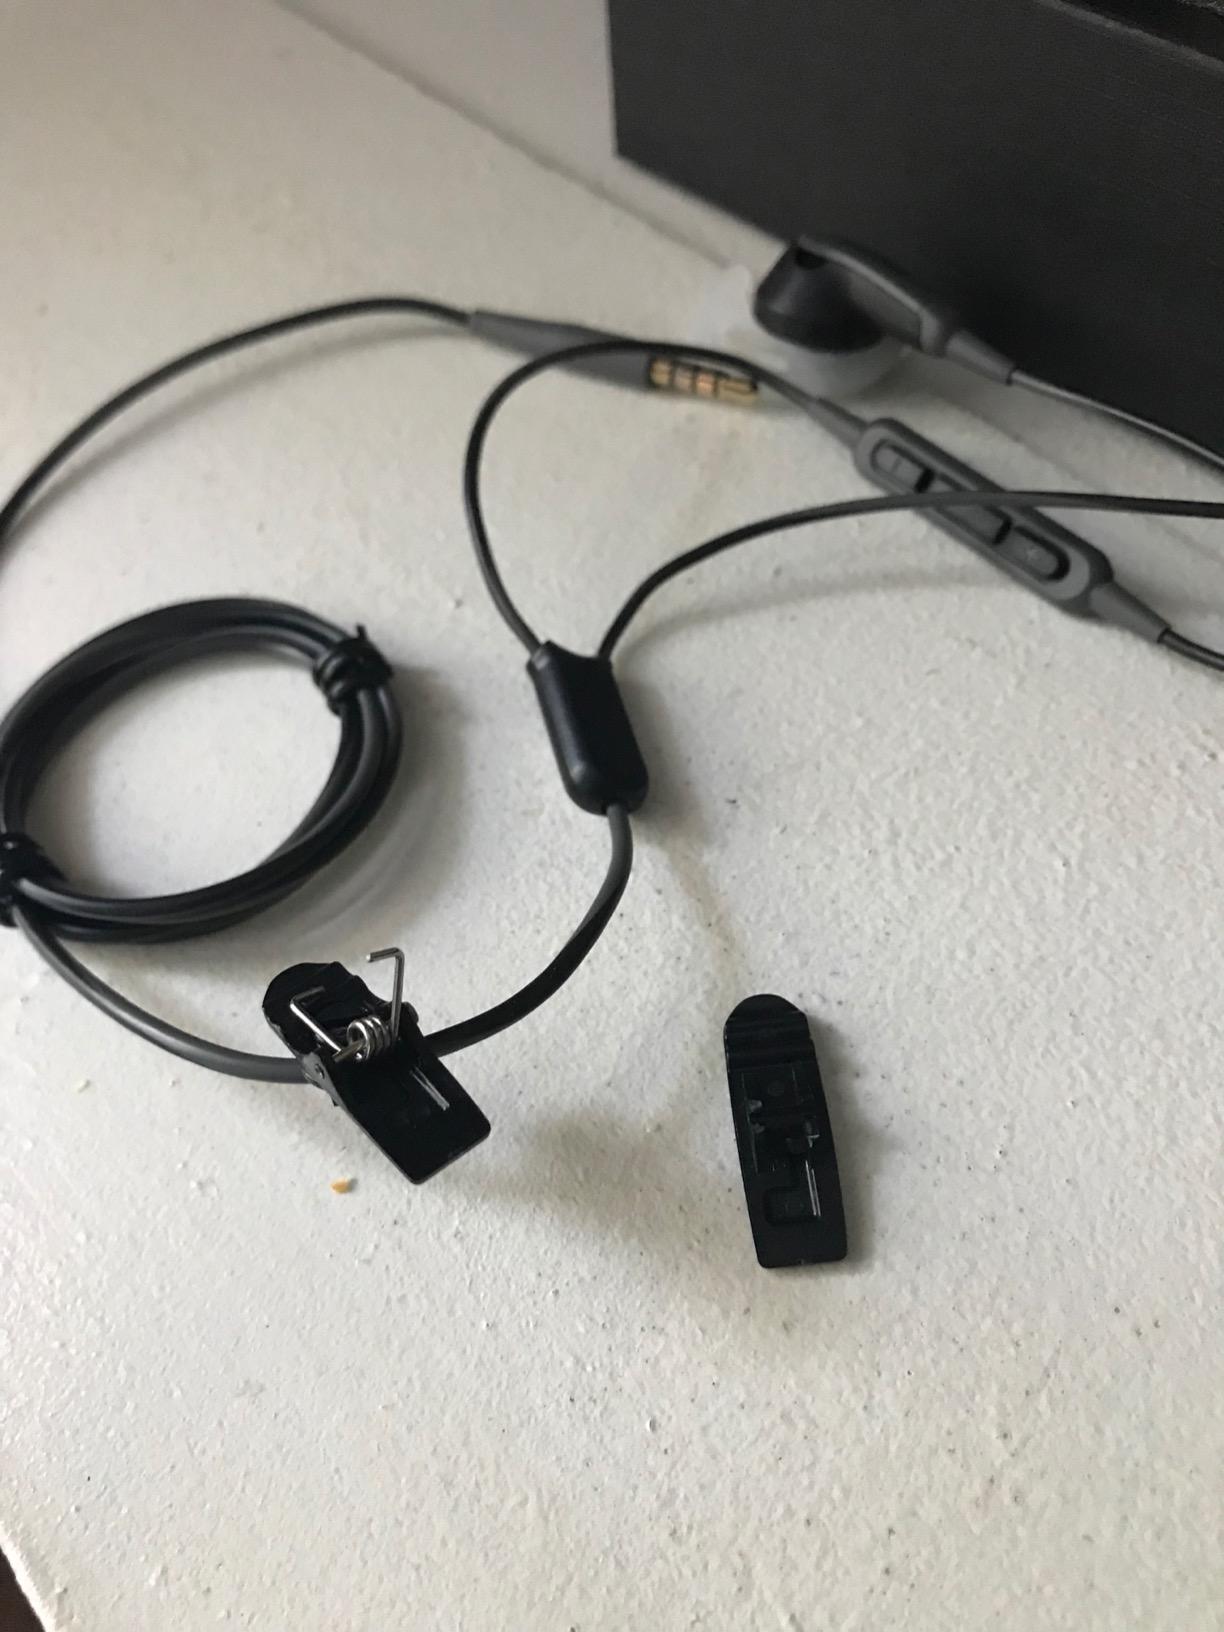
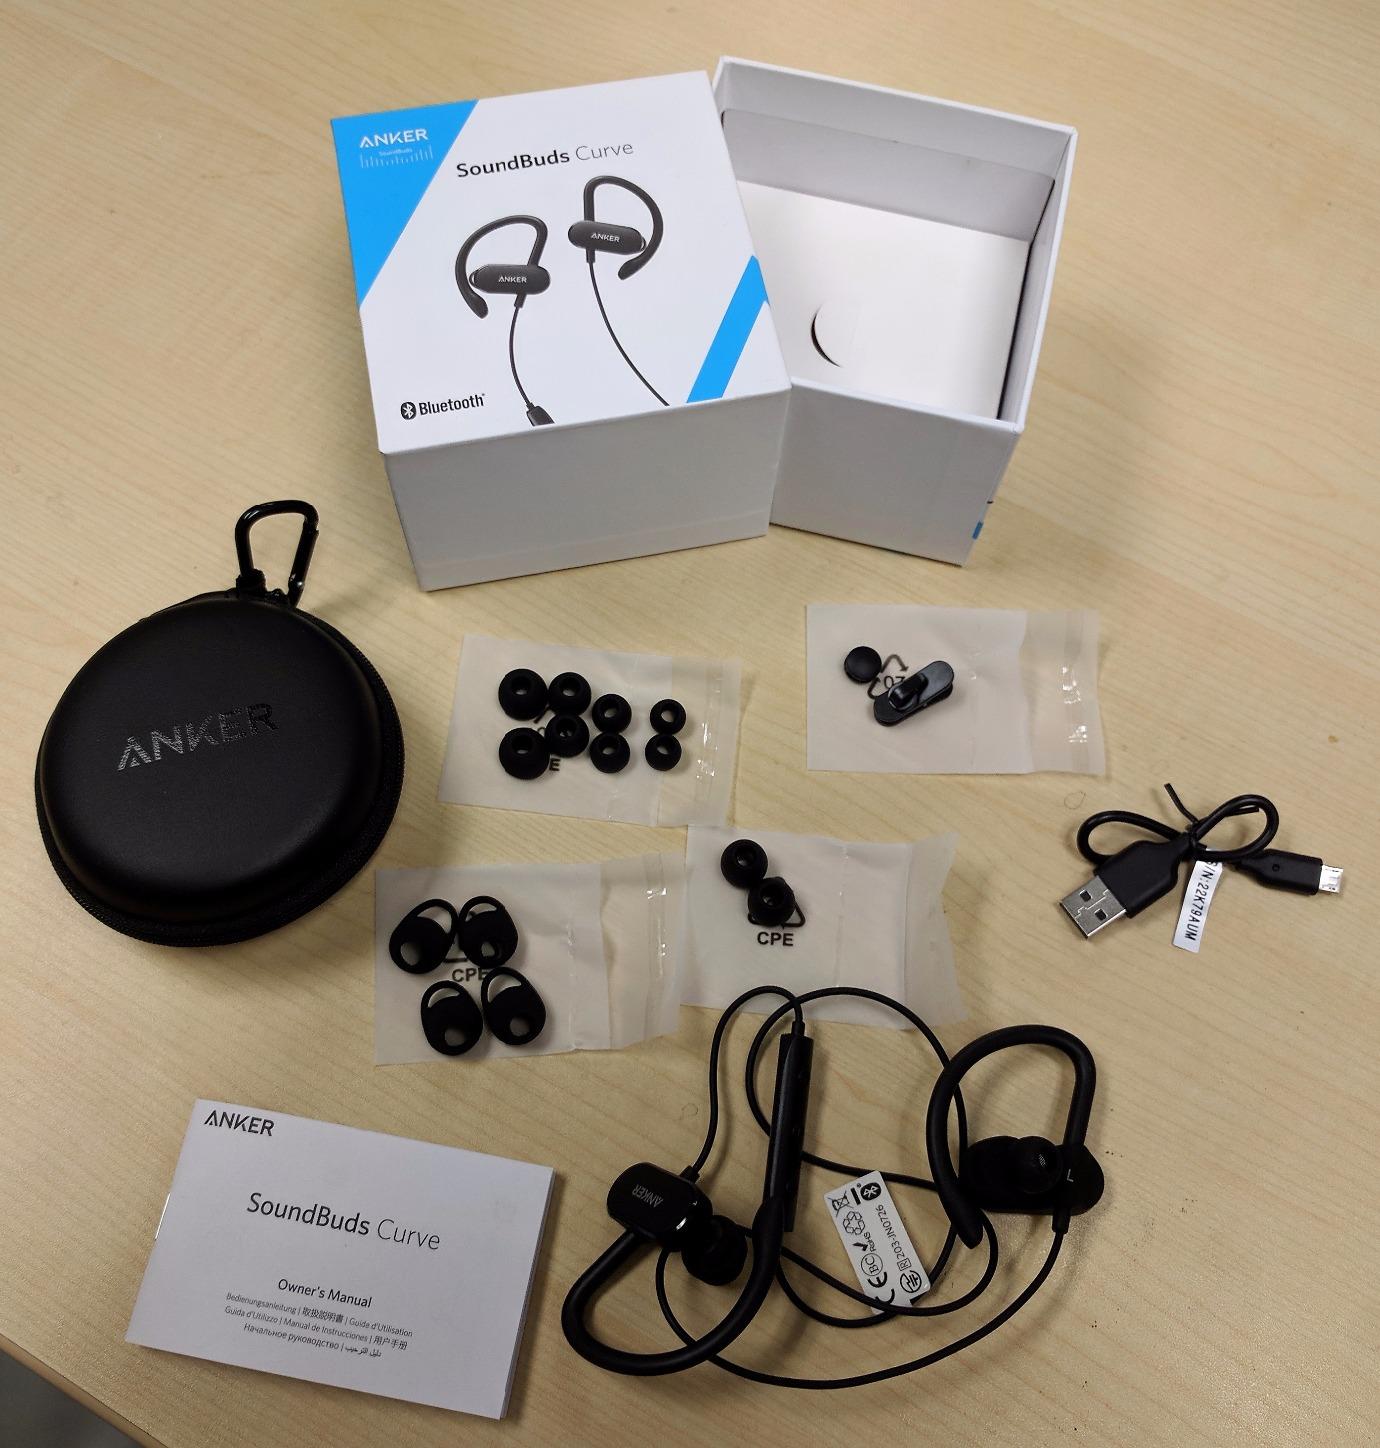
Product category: headphones
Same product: no